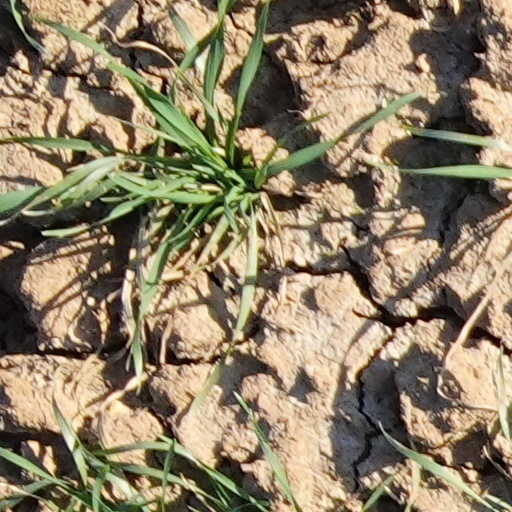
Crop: wheat